Transports en commun lyonnais

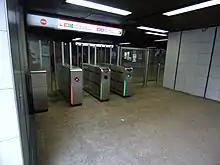
Ticket barriers at an entrance of Bellecour metro station

The TCL network has a fare system composed of paper tickets and a contactless smartcard named Técély.